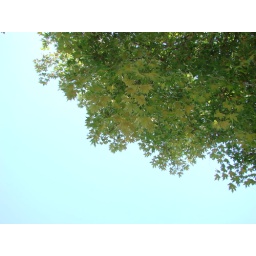
green tree in front of blue sky - dreaming in the noon